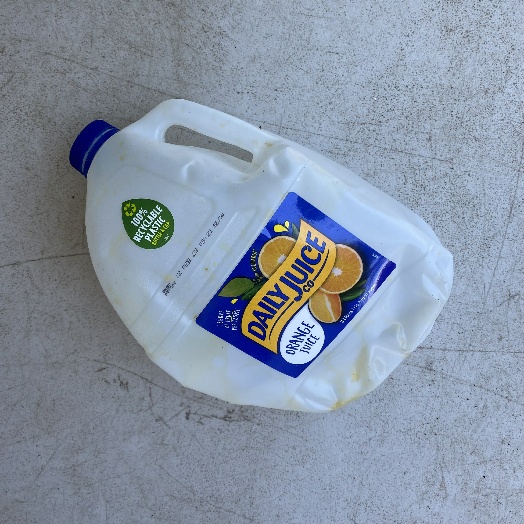
Label: Plastic